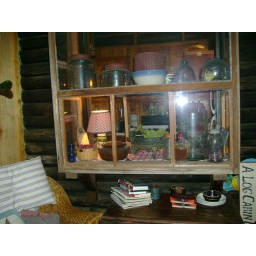
Between kitchen and screened in sunroom or porch area. This was like a glass enclosed shelf